Vireo

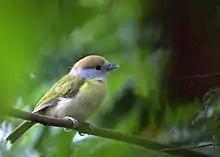
The song of the rufous-browed peppershrike is described as a whistled phrase with the rhythm

Males of most species are persistent singers. Songs are usually rather simple, monotonous in some species of the Caribbean littoral and islands, and most elaborate and pleasant to human ears in the Chocó vireo and the peppershrikes.